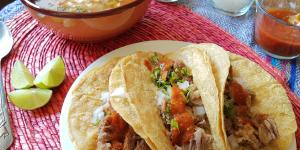
birria de res estilo jalisco